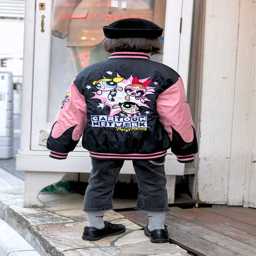
person wearing an oversized jacket on the street .